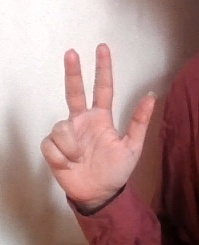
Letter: al